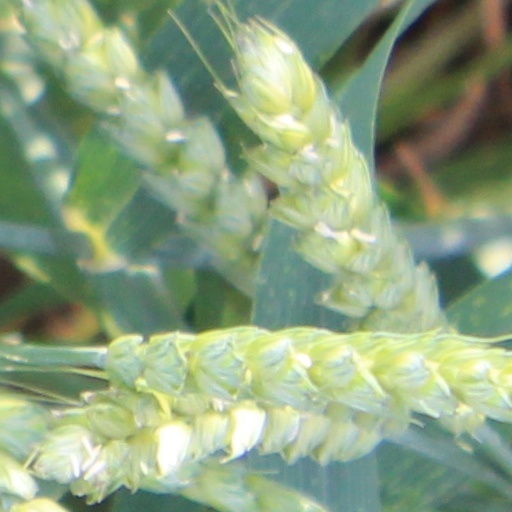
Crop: wheat